Leanne van den Hoek

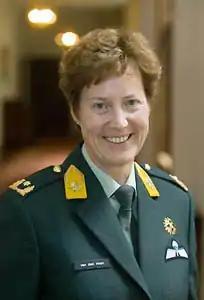
General van den Hoek

Brigadier General Leanne van den Hoek (born 21 August 1958 in Rotterdam) is an officer of the Royal Netherlands Army. She is the first woman to hold a flag officer rank in the Dutch military. She is married, but has chosen not to have any children.